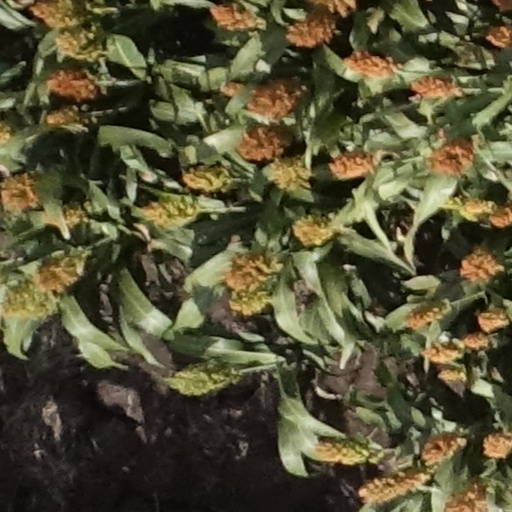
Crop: sorghum